Drexel Burnham Lambert

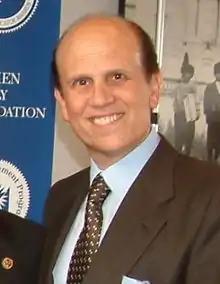
Michael Milken in 2006. A holdover from the old Drexel, he became the merged firm's head of high-yield securities

Joseph's prophecy proved accurate. The firm rose from the bottom of the pack to compete with and even top the Wall Street Bulge Bracket firms. While Milken was clearly the most powerful man in the firm (to the point that a business consultant warned Drexel that it was a "one-product company"), it was Joseph who succeeded Linton as president in 1984, adding the post of CEO in 1985.